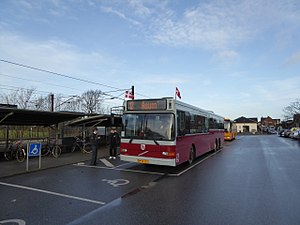
Sporvejsmuseet Skjoldenæsholms historie / 2003-2014: Flere sporvogne og busser / Flere busser
OB 38 fra Odense ved Borup Station. Bussen blev overtaget i 2015.
Sporvejsmuseet Skjoldenæsholms historie går fra stiftelsen af foreningen Sporvejshistorisk Selskab 8. februar 1965 over indvielsen af museet 26. maj 1978 og frem til i dag. Sporvejshistorisk Selskab blev stiftet på et tidspunkt, hvor sporvognene i København var ved at blive erstattet af busser. Man besluttede derfor at bevare nogle af de gamle sporvogne, mens tid var. Efterfølgende kom der også sporvogne fra Odense og Aarhus til samt busser og trolleybusser. Imens ledtes efter et sted til en museumssporvej, hvilket lykkedes da man fik kontakt med godset Skjoldenæsholm på Midtsjælland i 1972. Her blev der til at begynde med anlagt en remise og en metersporet strækning til sporvogne fra Aarhus.